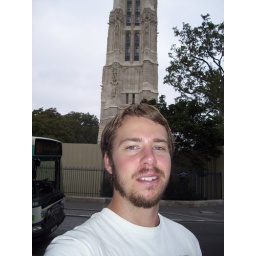
me in front of a old castle tower